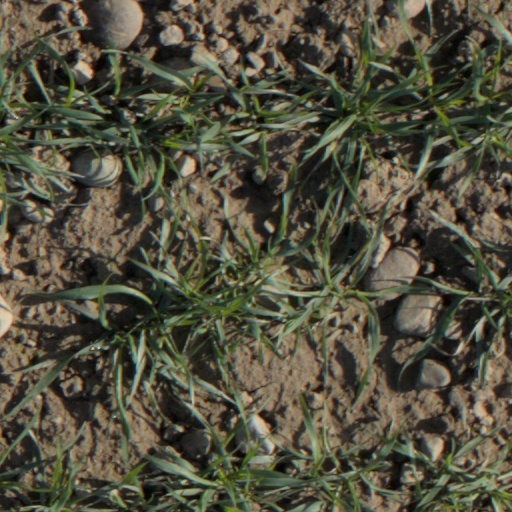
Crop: wheat